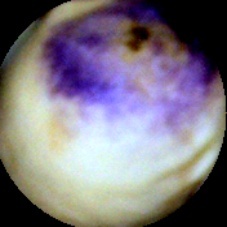
Label: Spotted